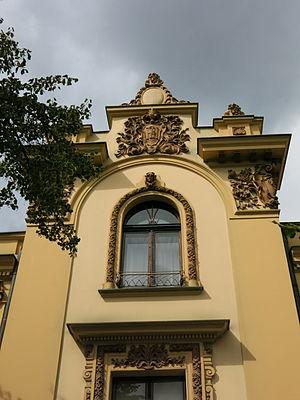
La maison de Nikola Nestorović est située à Belgrade, la capitale de la Serbie, dans la municipalité urbaine de Savski venac. Construite en 1903, elle est inscrite sur la liste des biens culturels de la ville de Belgrade.